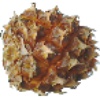
Label: pineapple_mini